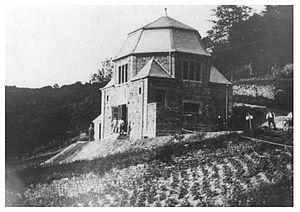
La synagogue de Kyllburg, inaugurée en 1912, a été détruite en 1938 lors de la Nuit de Cristal comme la plupart des autres lieux de culte juif en Allemagne.